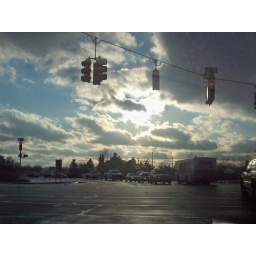
on teh way back from a flu shot at the court center. The sky looked awesome under the red light